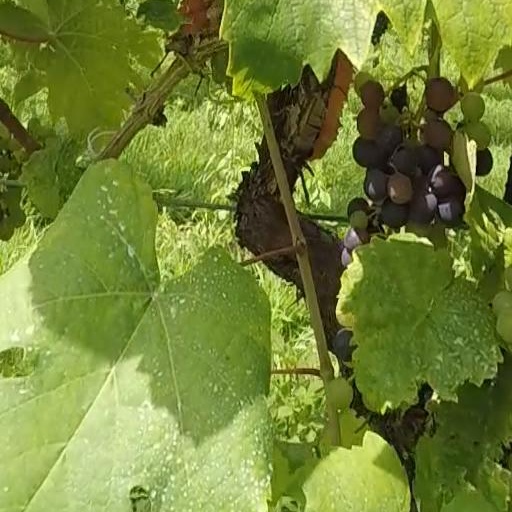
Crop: grape